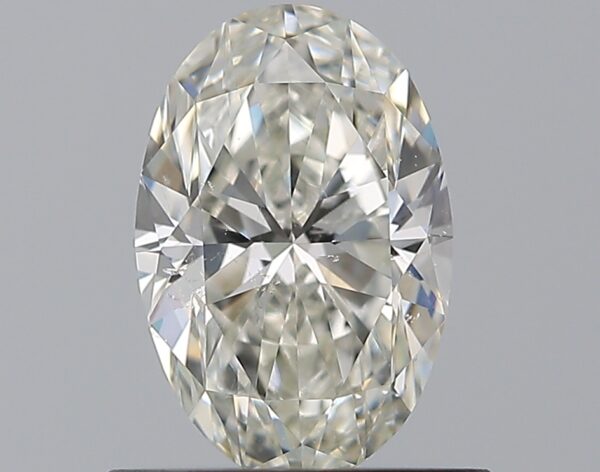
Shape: oval
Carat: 0.75
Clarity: SI1
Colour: I
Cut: EX
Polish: EX
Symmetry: VG
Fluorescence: N
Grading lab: GIA
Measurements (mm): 7.35 x 4.9 x 3.13